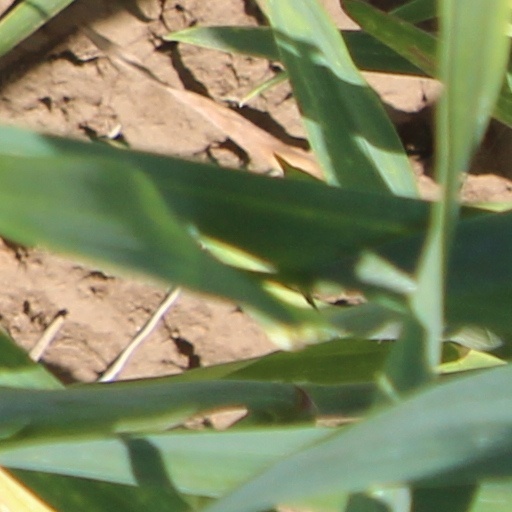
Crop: wheat